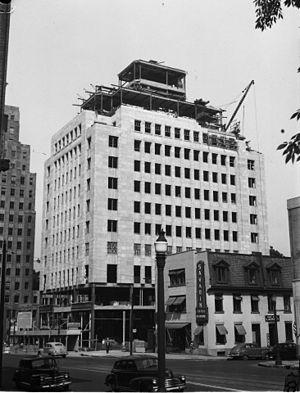
Immeuble en construction de la Shawinigan Water and Power Company situé sur le boulevard Dorchester Ouest devenu René-Lévesque.
La Shawinigan Water and Power Company a été pendant plus d'un demi-siècle la plus importante entreprise de production, de transport et de distribution d'électricité au Québec. Elle est à l'origine de la ville de Shawinigan, constituée en 1902.